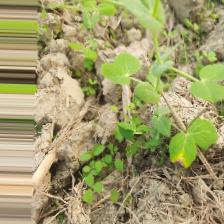
Label: Ascochyta blight